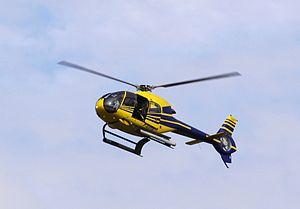
L' hélicoptère Eurocopter EC120 Colibri (EC120 B) immatriculé F-GVTA survolant la Corderie Royale de Rochefort lors du lancement du navire ""L' Hermione"" réplique de la frégate ""L' Hermione"" construite en 1778. Photographie recadrée. Rochefort-sur-Mer, Charente Maritime, France."